Gadgarra

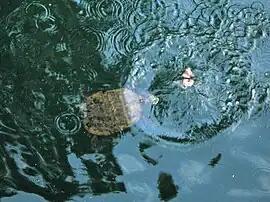
Saw-shelled Turtle in Gadgarra

Gadgarra is a rural locality in the Tablelands Region, Queensland, Australia. In the , Gadgarra had "no people or a very low population".